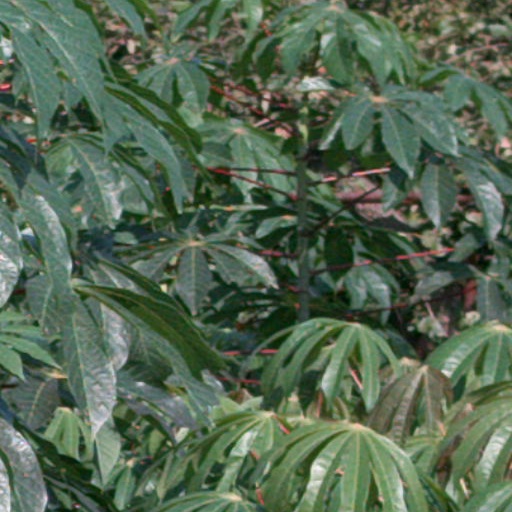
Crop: cassava